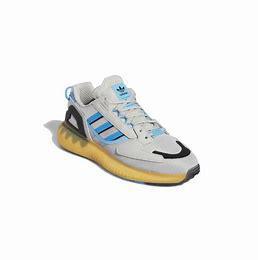
Brand: Adidas
Model: ZX 5K Boost